Thai cuisine

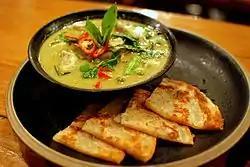
"Kaeng khiao wan" or Green curry with chicken, served with roti.

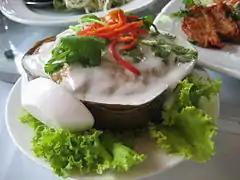
"Ho mok pla" can be likened to a fish curry pâté.

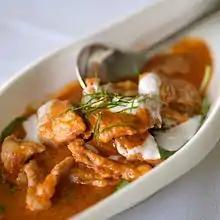
"Kaeng phanaeng" or Phanaeng curry.

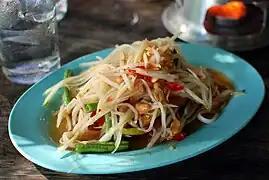
Som tam, which contains peanuts, is the Central Thai dish that became famous internationally

Ahan Krung Thep, the cuisine has also incorporated many Thai Chinese dishes.